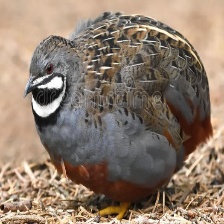
Species: HARLEQUIN QUAIL
Scientific name: COTURNIX DELEGORGUEI
ImageNet parent category: quail